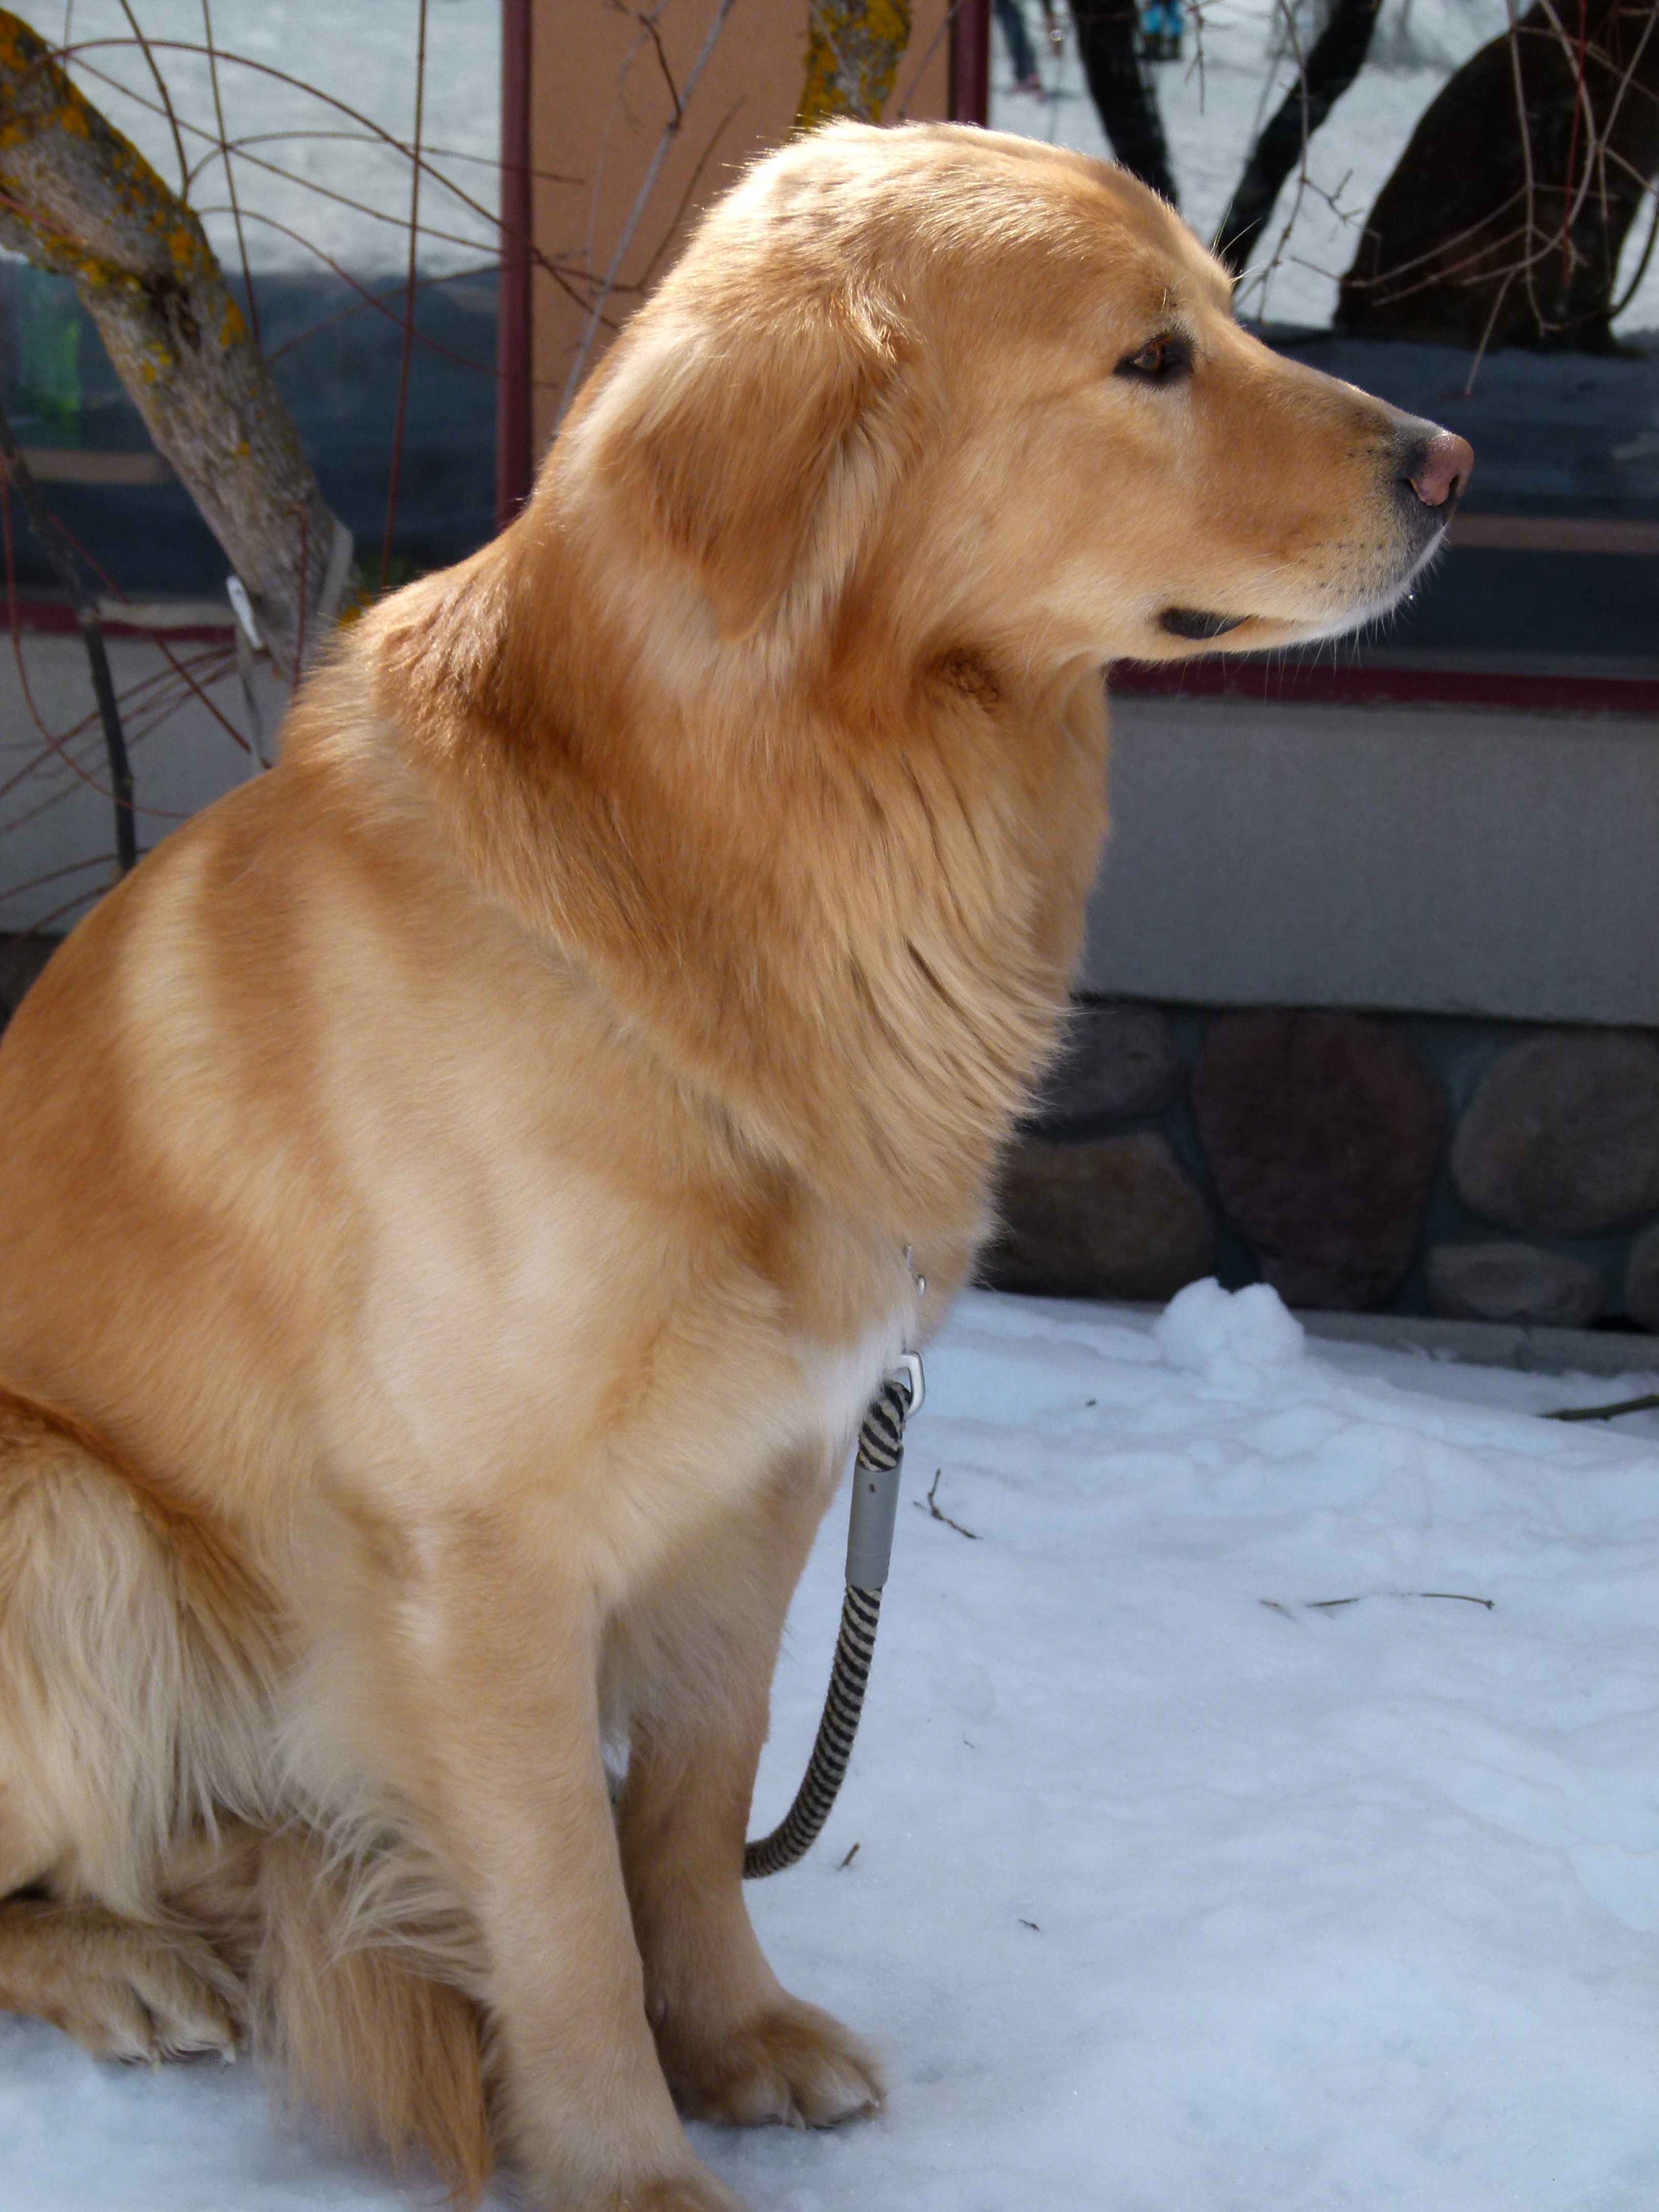
nature, snow, winter, dog, animal, canine, waiting, pet, mammal, golden retriever, vertebrate, watching, dog breed, retriever, faithful, dog like mammal, carnivoran, dog breed group, nova scotia duck tolling retriever